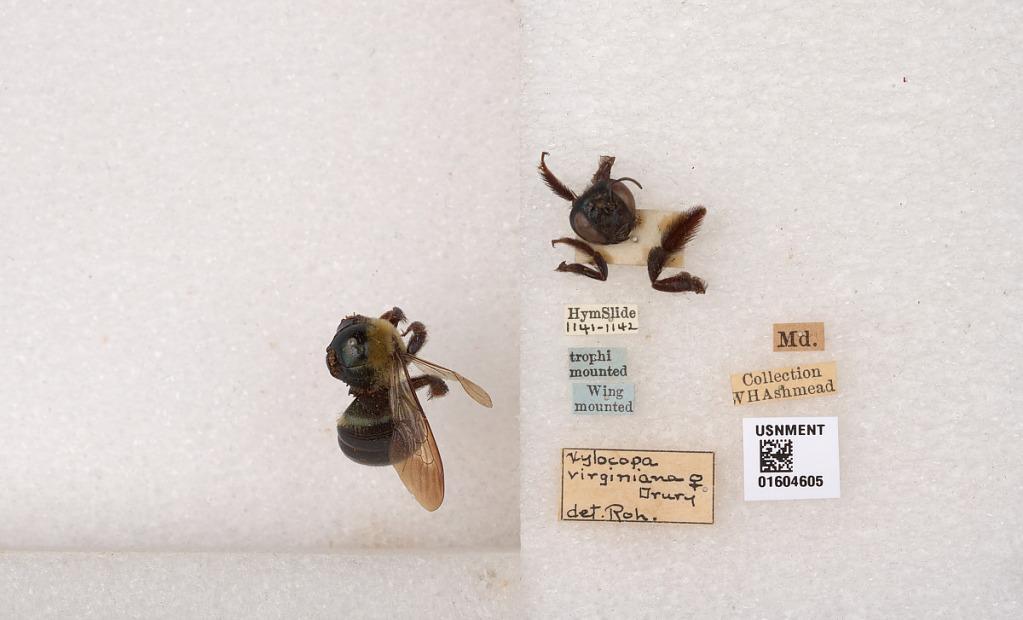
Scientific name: Xylocopa (Xylocopoides) virginica virginica (Linnaeus)
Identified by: Roh.